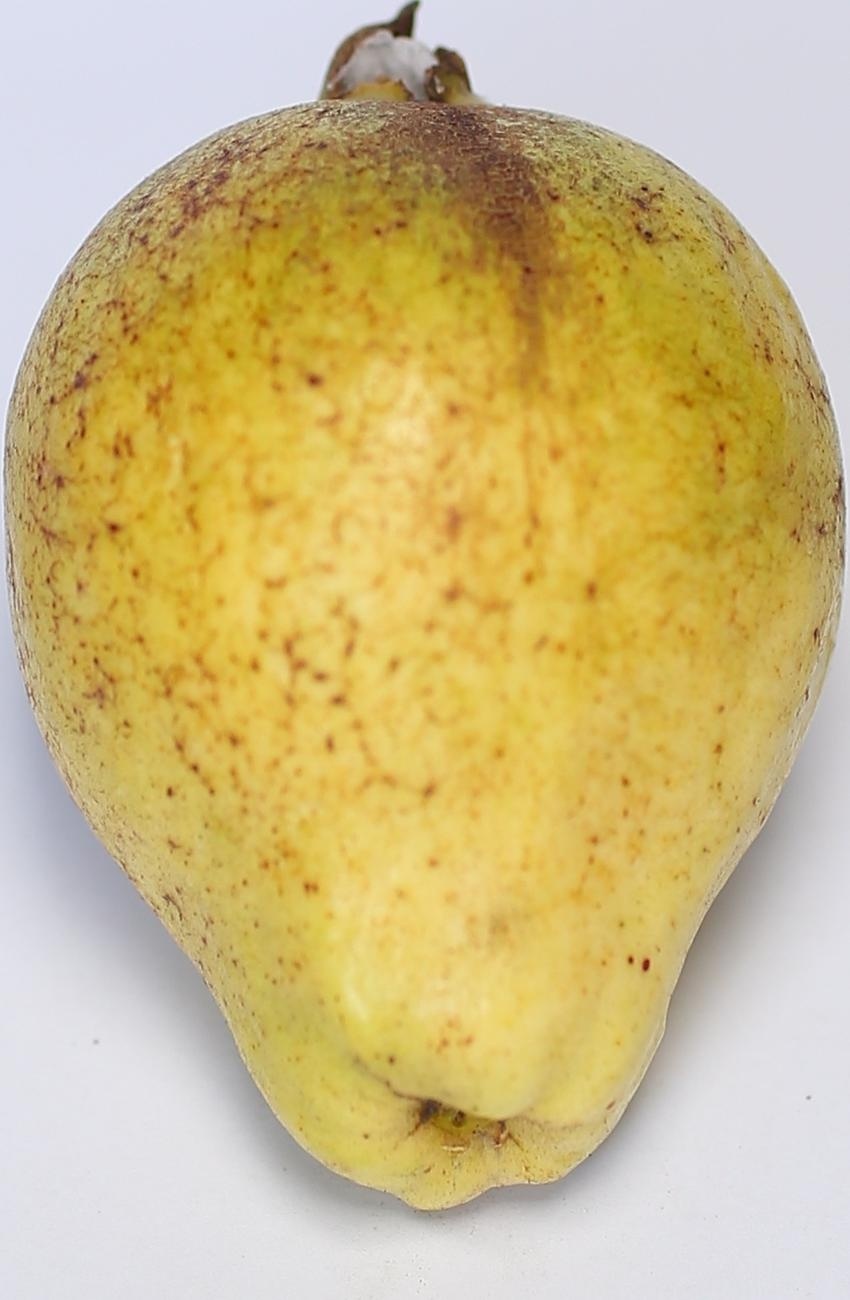
Maturity: ripe
Variety: thadhrami